Duchess of Richmond's ball

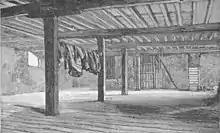
The coach house, proposed by Sir William Fraser in 1888 as the likely location of the ball

Sir William Fraser examined the site and concluded that the room proposed as the ballroom by Lady de Ros was too small a space for the number of people who attended the ball. A short time after his visit, he wrote a letter to "The Times" which was published on 25 August 1888. He reported that he had likely discovered the room and that it was not part of the principal property that the Duke of Richmond had rented on the "Rue des Cendres", but was a coach house that backed onto the property and had an address in the next street, the "Rue de la Blanchisserie". The room had dimensions of long, broad, and about high (the low ceiling was a case where reality impinged on one meaning of Lord Byron's artistic allusion to "that high hall").